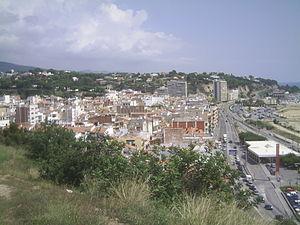
Arenys de Mar est une commune de la province de Barcelone, en Catalogne, en Espagne, de la comarque de Maresme